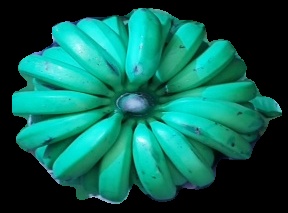
Variety: pachbale
Grade: grade2